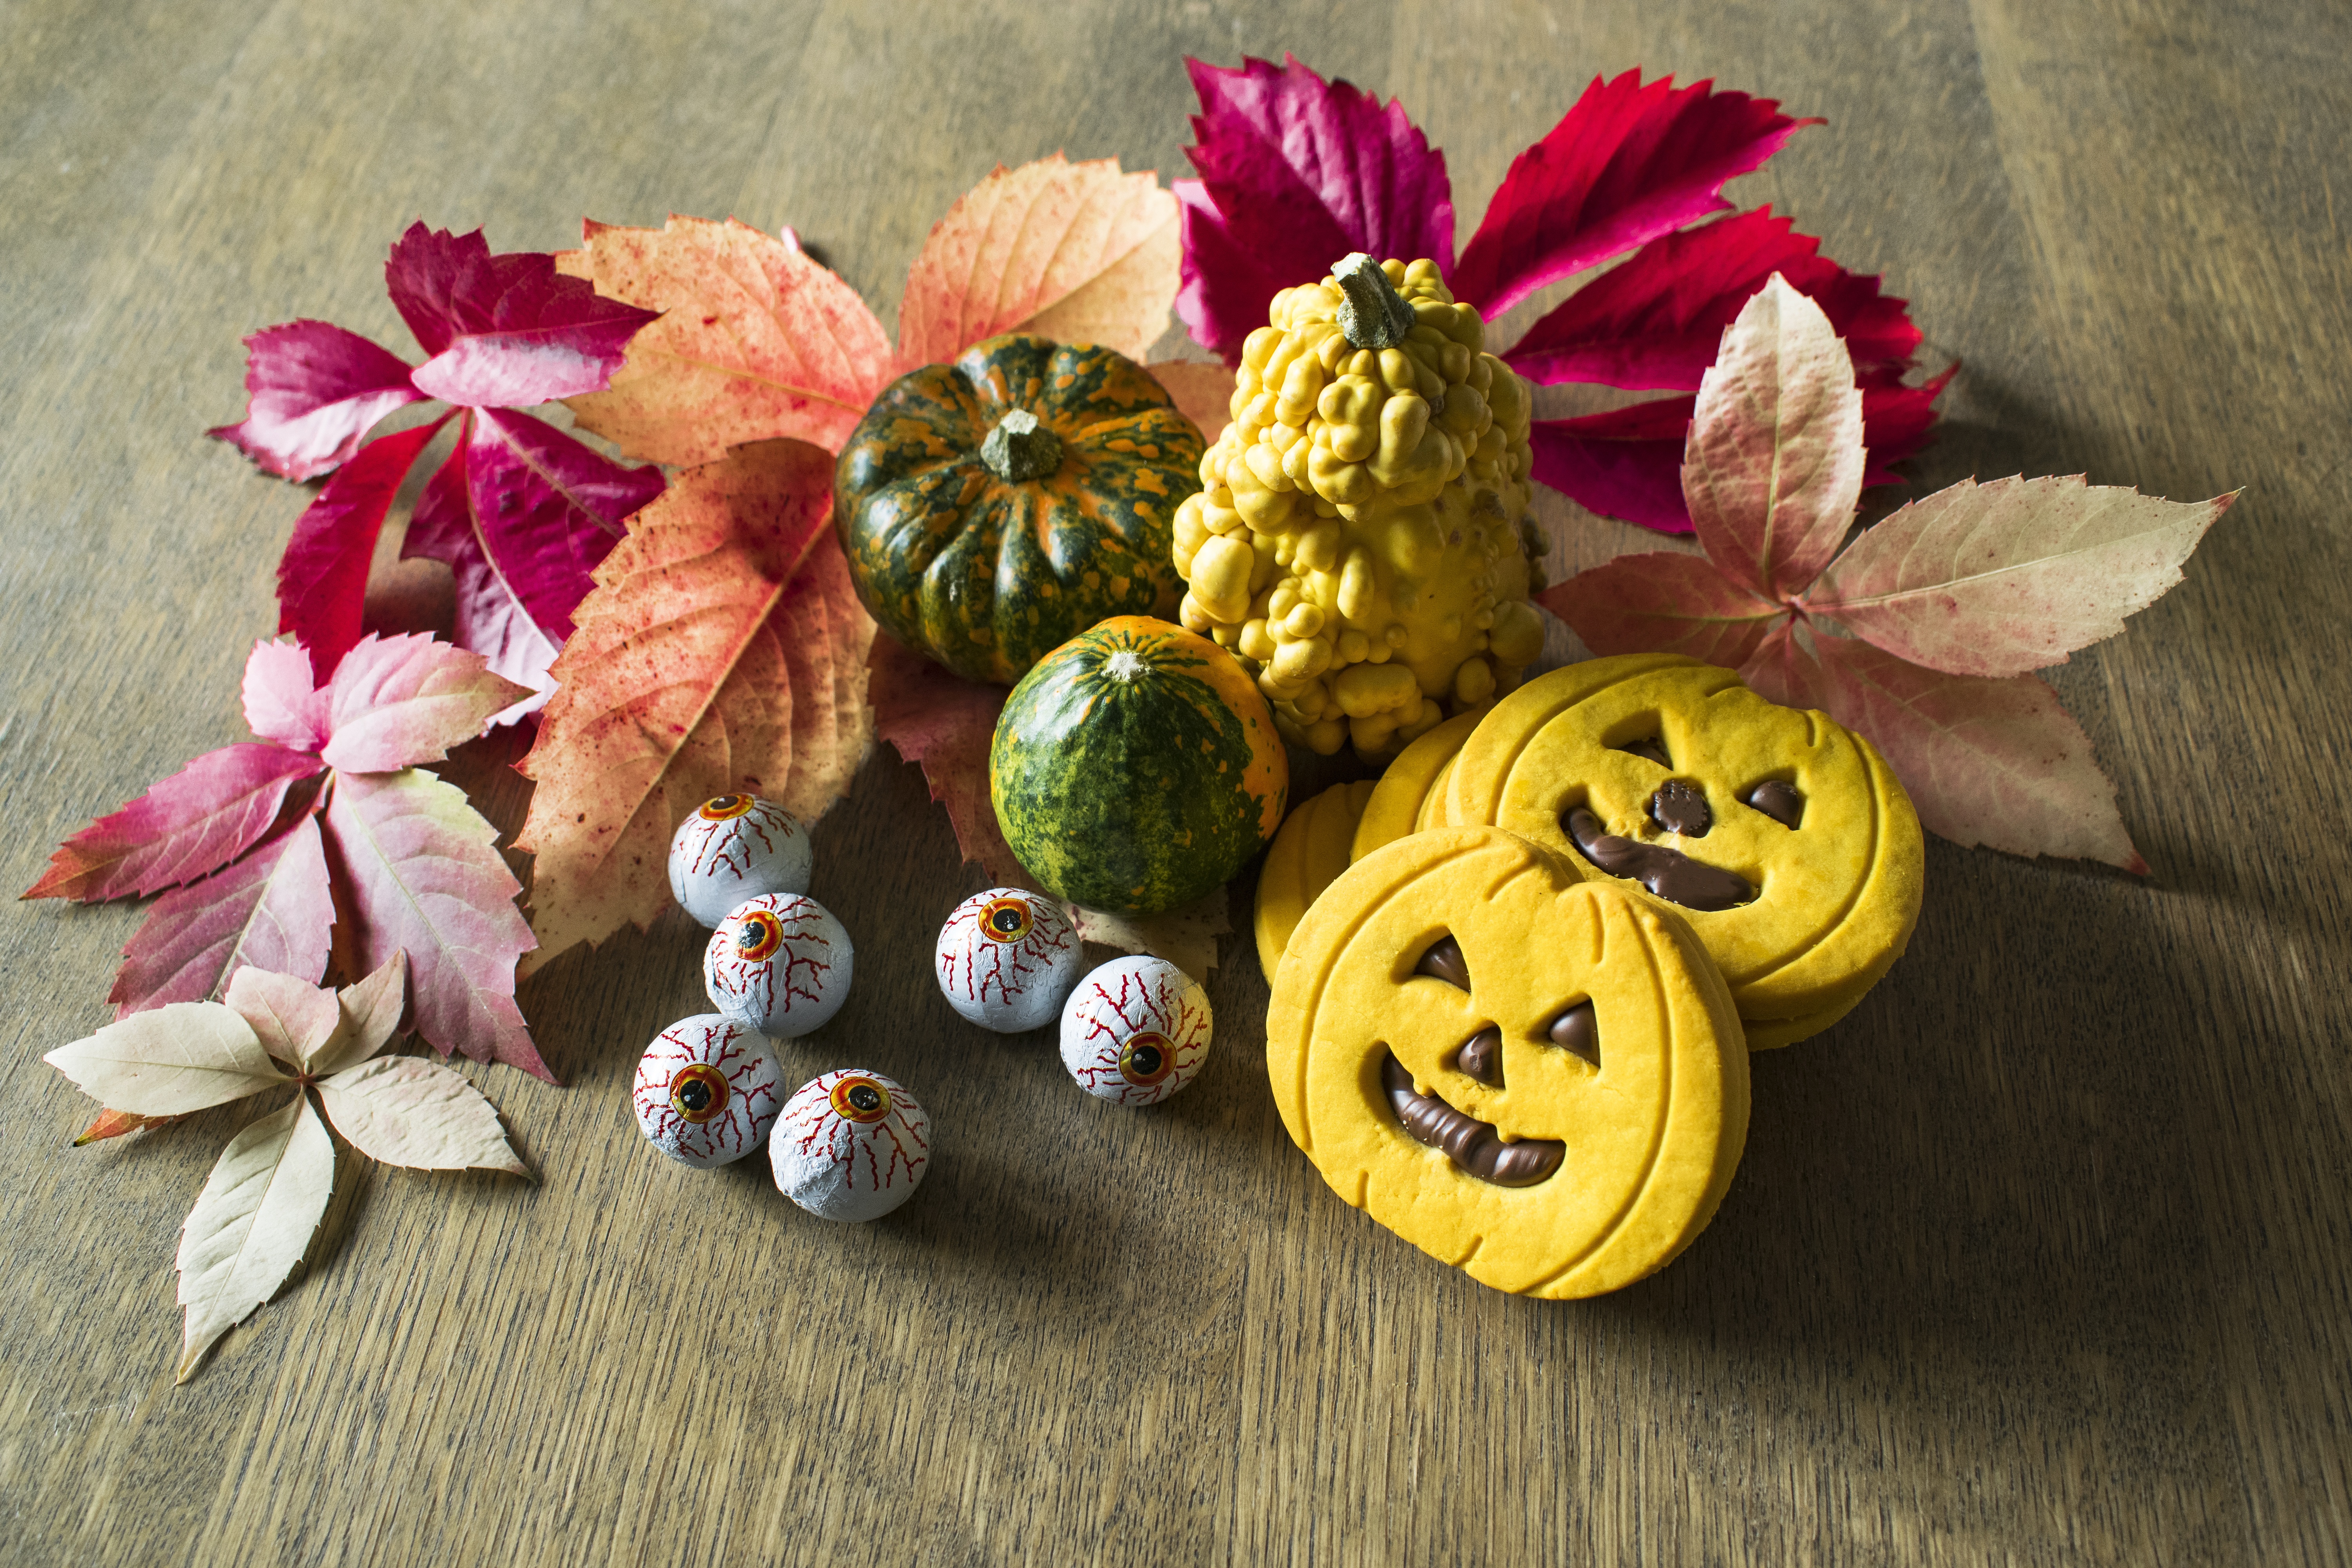
sweet, leaf, flower, petal, produce, autumn, halloween, yellow, chocolate, still life, pastry, art, colors, cookies, floristry, pumpkins, dried leaves, parties, day of the dead, popular festivals, floral design, flower arranging